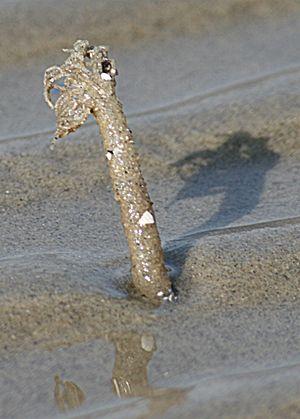
Lanice conchilega est un ver tubicole marin fouisseur qui peut atteindre environ 30 cm de long. Cette espèce vit entre 0 et 1 700 m de profondeur en construisant un tube caractéristique qui fait saillie à partir du fond marin. Ce tube est droit et constitué d'un mucus qui durcit, renforcé de grains de sable et fragments de coquille. Il et garni d'une frange « en forme de palmier » à son sommet. Cet animal se nourrit en filtrant l'eau, n'émergeant du substrat que de quelques centimètres. De par ses capacités à fixer le sédiment, il peut localement jouer un rôle géomorphologique significatif dans la zone intertidale.